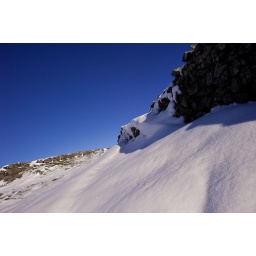
A stone wall in the snow